David Purley

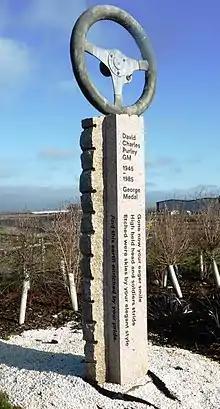
Memorial to racing driver David Purley GM 1945-1985

A David Purley memorial, in the form of a sculpture by the British artist Gordon Young, was erected in 2017 close to the site of the former LEC factory in Bognor Regis. It is inscribed with the words that appear on the headstone of his grave at Itchenor: "Gone now your eager smile, high held head and soldier's stride, etched were skies by your elegant style, and this earth enriched by your pride".